Nepomuk

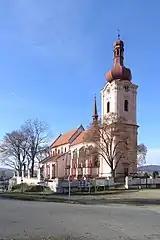
Church of Saint James the Great

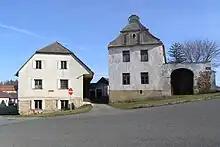
U Lípy House

The main landmark of the town centre is the Church of Saint John of Nepomuk. It was originally an early Baroque church from the mid-17th century, but it was completely rebuilt by Kilian Ignaz Dientzenhofer in 1734–1738.